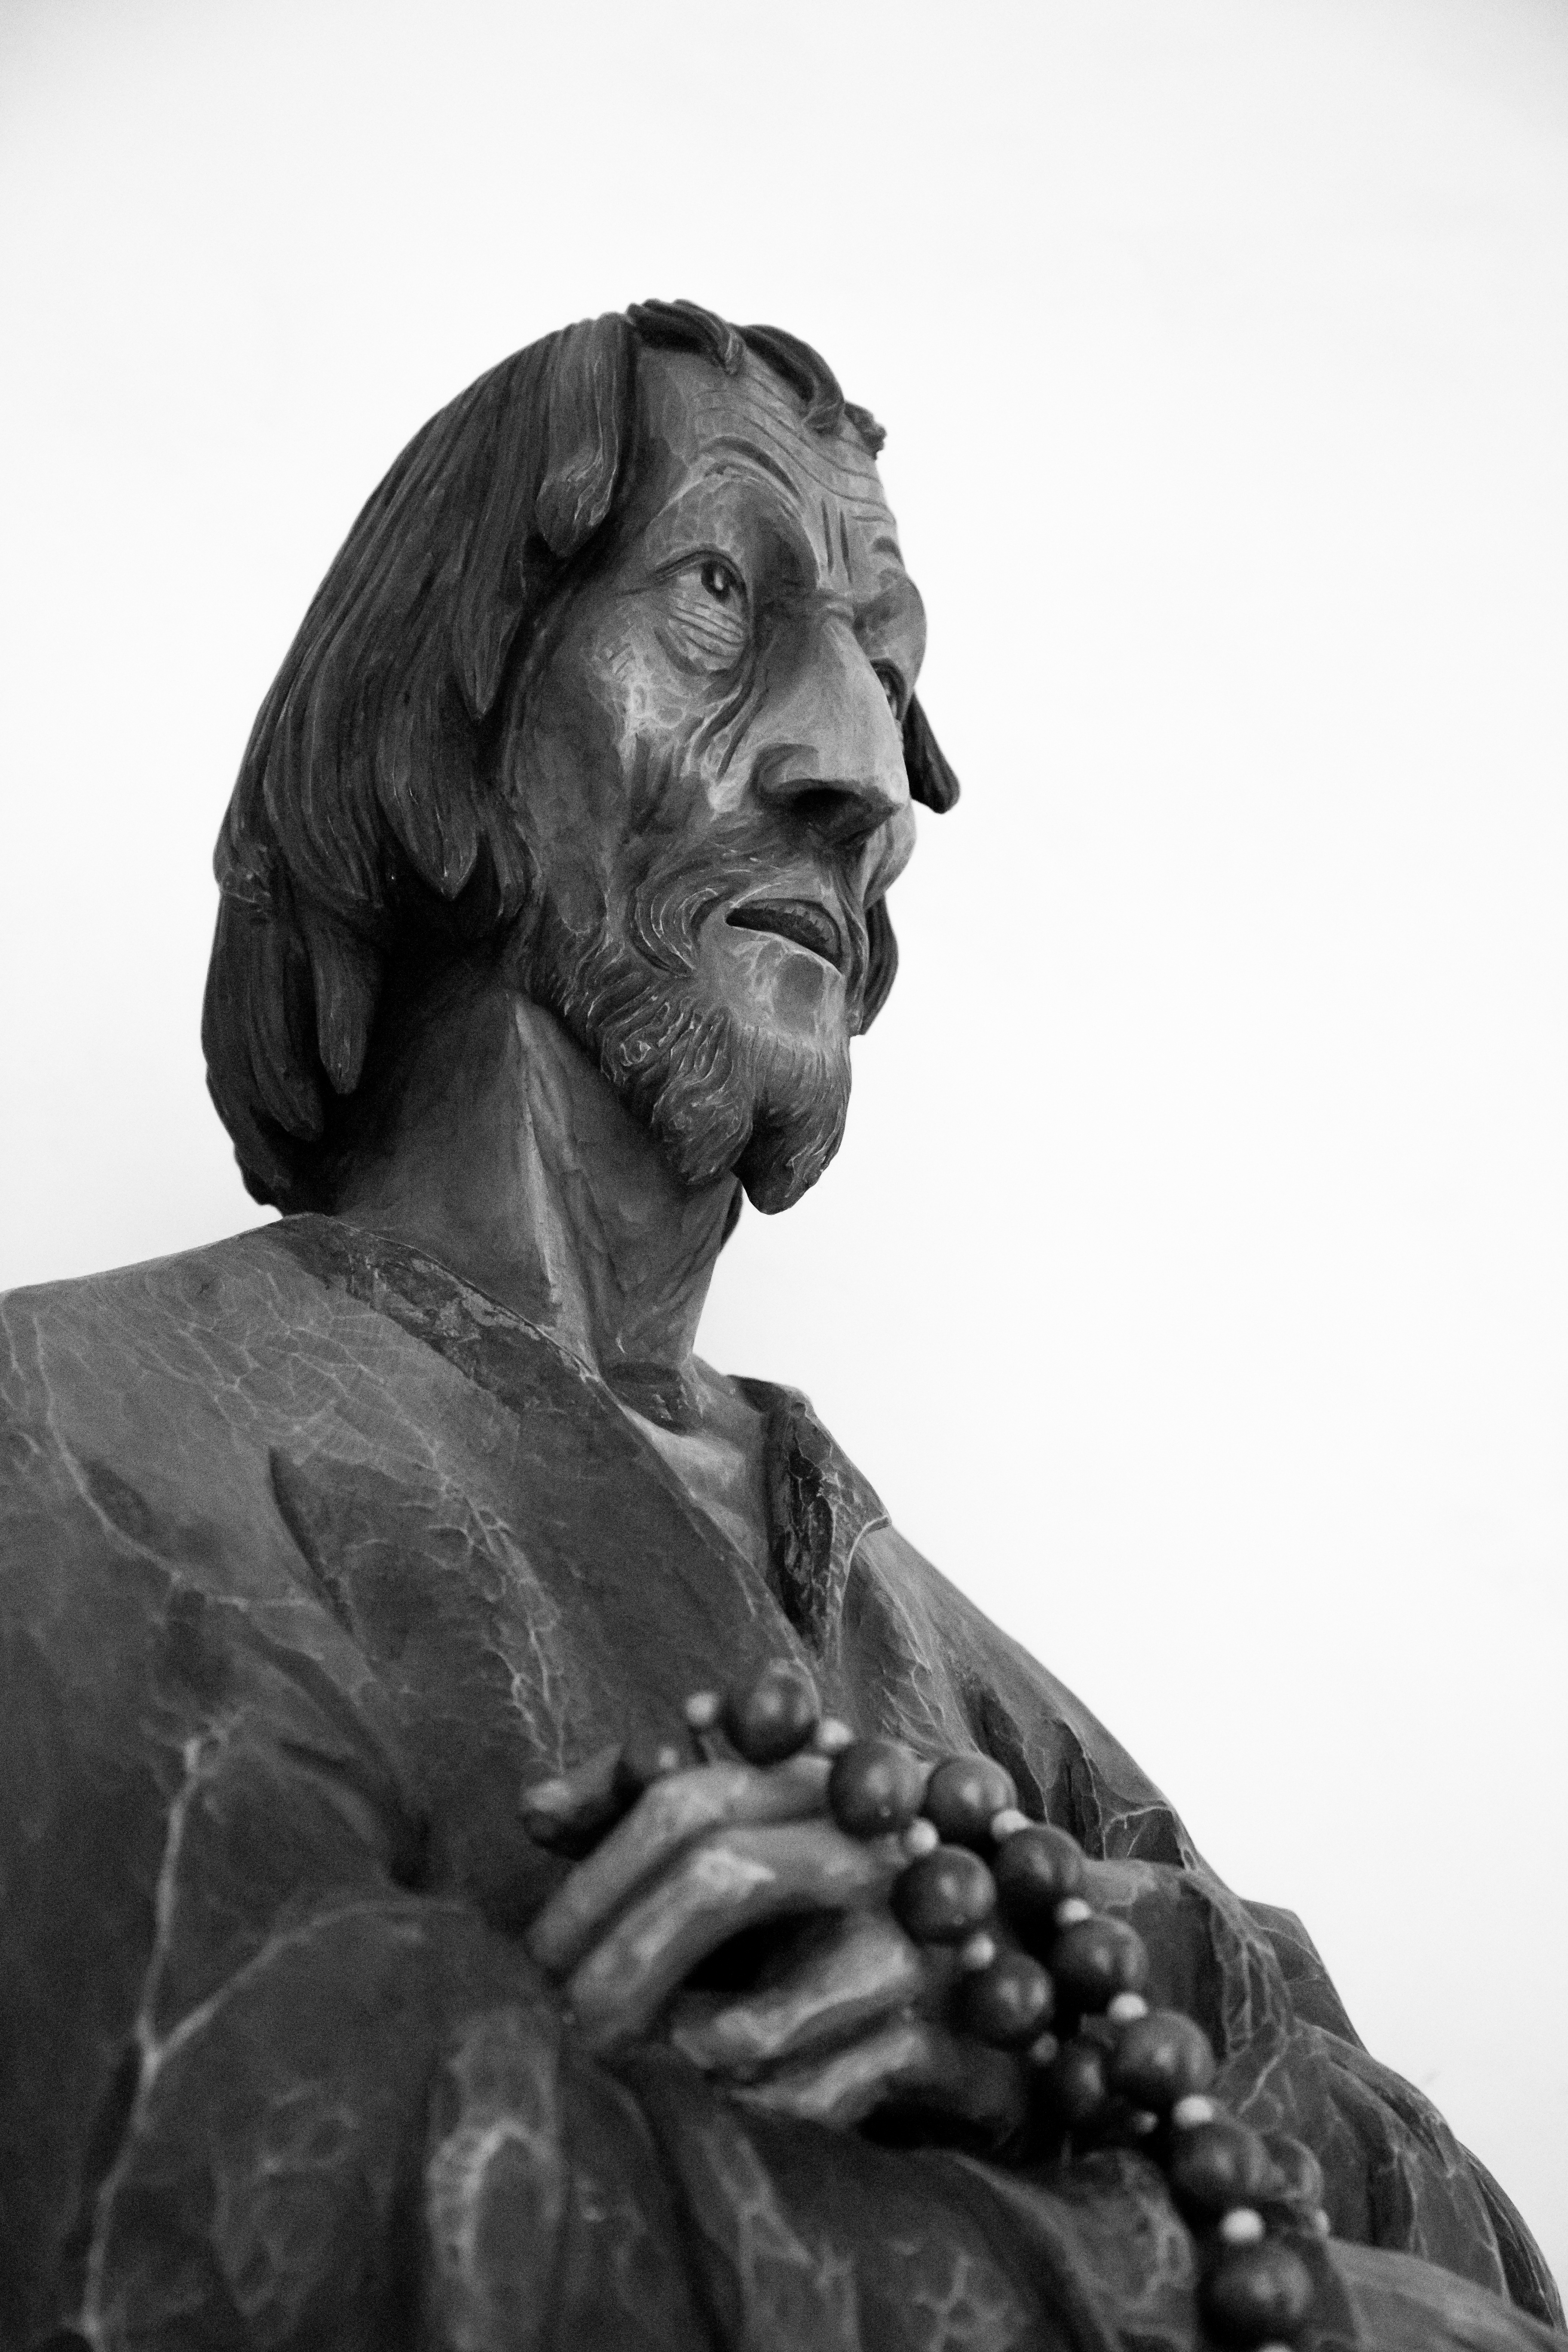
black and white, white, monument, statue, religion, church, black, monochrome, fig, sculpture, catholic, art, temple, faith, head, christianity, holy, fr, monochrome photography